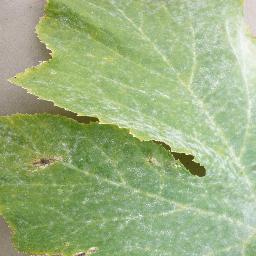
Label: Squash___Powdery_mildew